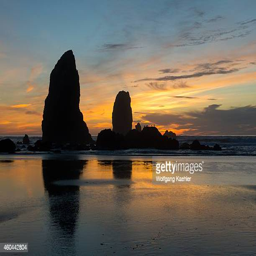
sea stacks silhouetted at sunset during low tide